Pulcinella

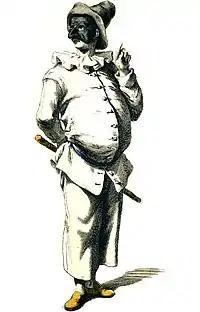
Book illustration of "Pulcinella in 1700" (1860) by Maurice Sand, found in "Masques et bouffons: comédie italienne"

Pulcinella is a dualistic character: he either plays dumb, although he is very much aware of the situation, or he acts as though he is the most intelligent and competent one on the stage, despite being woefully ignorant. He incessantly attempts to rise above his station while not intending to work for it. He is a social chameleon who tries to get those below him to think highly of him but is quick to appease the powerful.